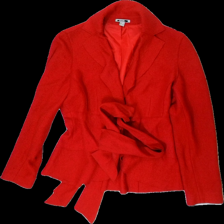
View: front
Type: Blazer
Category: Ladies
Brand: Not in the list
Brand text on label: Bandolera
Colors: Red
Material: 70% wool, 30% cotton
Cut: Regular
Size: 42
Season: All
Price range: 100-150
Recommended usage: Reuse